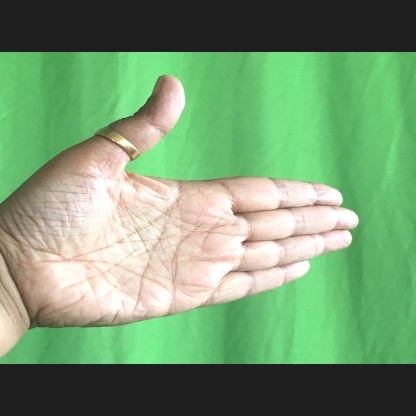
Mudra: Ardhachandran